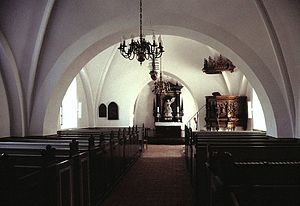
Aversi Kirke
Kirkerummet
Aversi Kirke i Næstved Kommune, nevnt første gang i 1370
Aversi Kirke ligger i landsbyen Aversi ca. 11 km S for Ringsted. Indtil Kommunalreformen i 2007 lå den i Storstrøms Amt, og indtil Kommunalreformen i 1970 i Tybjerg Herred.